Describe the emotion expressed in this image:  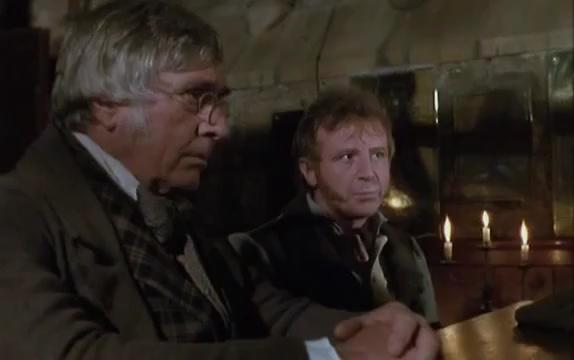
This person displays Suffering, valence and arousal with low intensity.